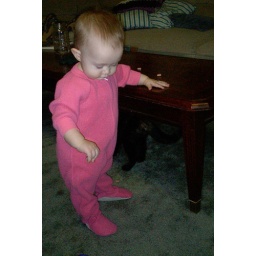
pink jammies and silly girl in car 9dec 013